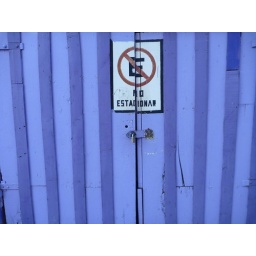
Even the road signs are stylish in Valparaiso